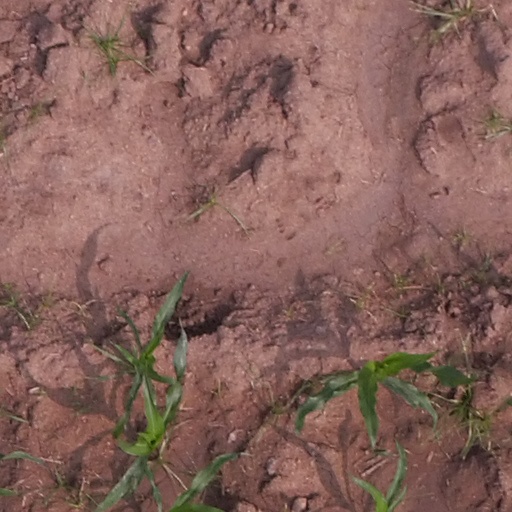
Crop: maize; corn